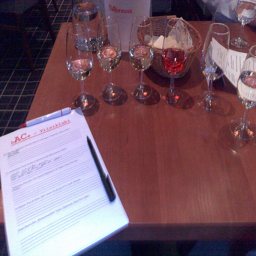
A clipboard on a table with several wine glasses
a desk with some wine glasses sitting on it
Glasses of wine and paperwork ready for a wine tasting
A wood table topped with glasses of wine.
a table covered in various wine glasses and papers